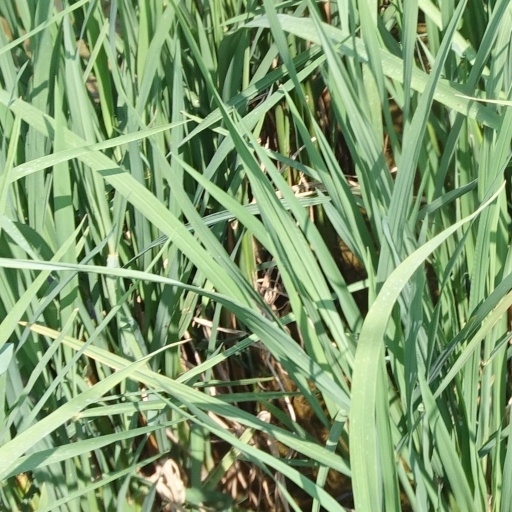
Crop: rice